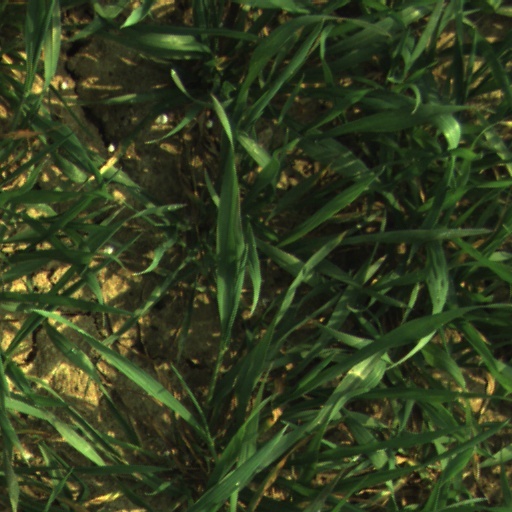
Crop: wheat